Flag of Singapore

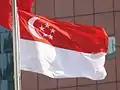
The national flag flying on a flagpole

The Singaporean government dictates that no person may treat the national flag with disrespect, such as allowing the flag to touch the ground. The flag must not be displayed below any other flag, emblem, or object; dipped in salute to any person or thing; or displayed or carried flat or horizontally, but always aloft and free. The use and display of the flag is governed by the National Symbols Act (until 2023 governed by Part III of the Singapore Arms and Flag and National Anthem Rules made under the "Singapore Arms and Flag and National Anthem Act"). It was an offence to knowingly contravene specified provisions of the Singapore Arms and Flag and National Anthem Rules; the penalty was a fine not exceeding S$1,000.